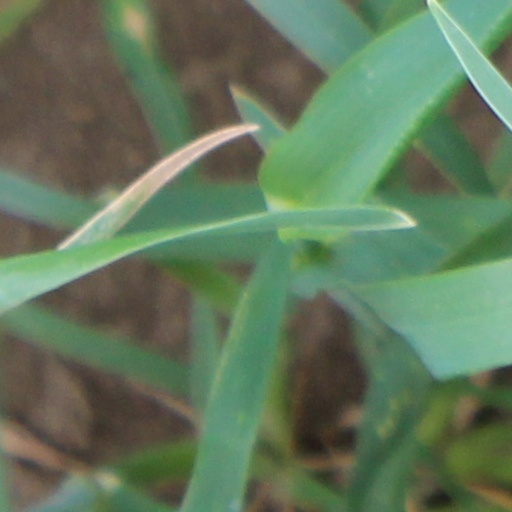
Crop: wheat